United Nations Security Council Resolution 808

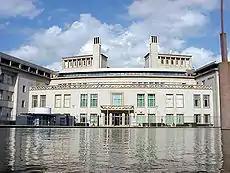
Front of the tribunal building in The Hague

United Nations Security Council resolution 808, adopted unanimously on 22 February 1993, after reaffirming Resolution 713 (1991) and subsequent resolutions on the situation in former Yugoslavia, including resolutions 764 (1992), 771 (1992) and 780 (1992), the council, after stating its determination to put an end to crimes such as ethnic cleansing and other violations of international humanitarian law, decided that an international tribunal should be established for the prosecution of persons responsible for serious violations of international humanitarian law committed in former Yugoslavia since 1991. This later became known as the International Criminal Tribunal for the former Yugoslavia.